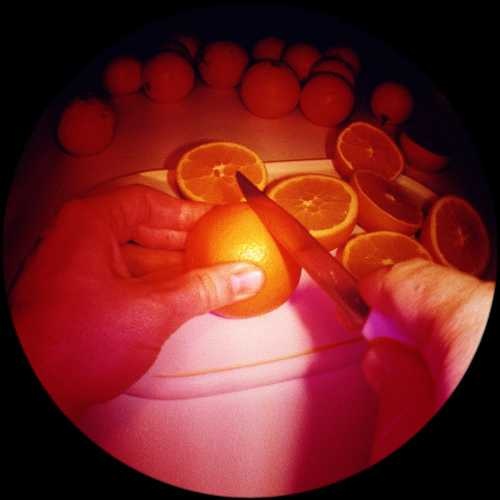
Label: Orange